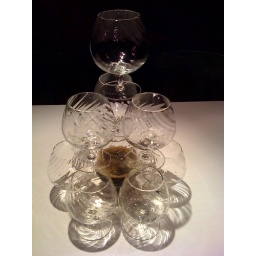
Beers that live in glass houses should not throw stones. #craftbeer